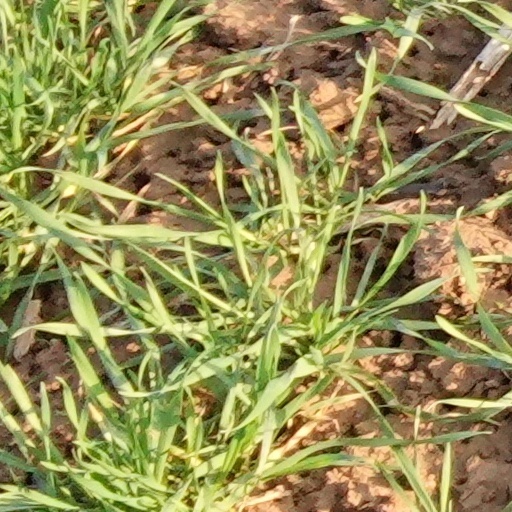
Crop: wheat